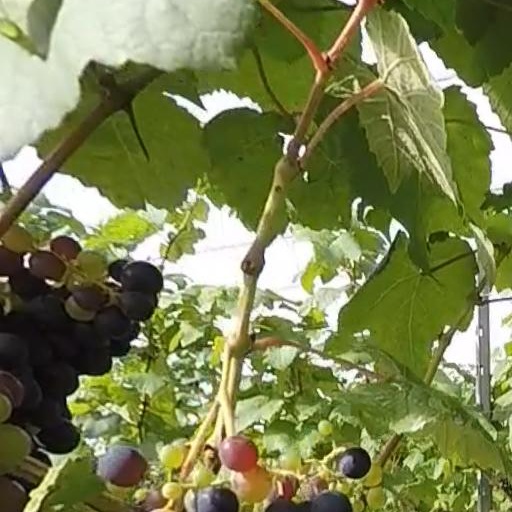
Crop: grape